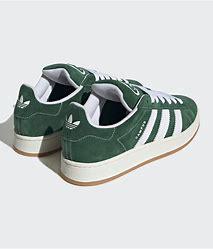
Brand: Adidas
Model: Campus 00S